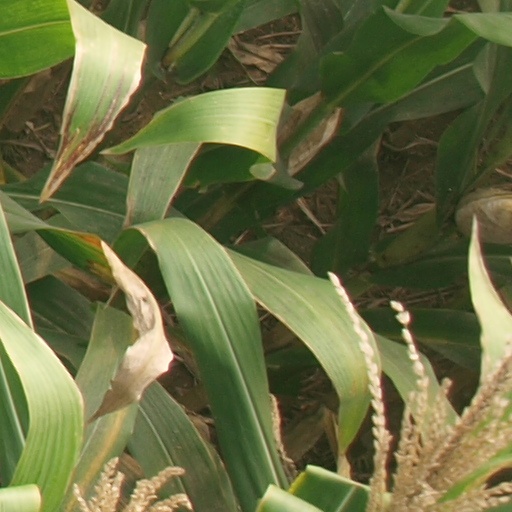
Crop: maize; corn